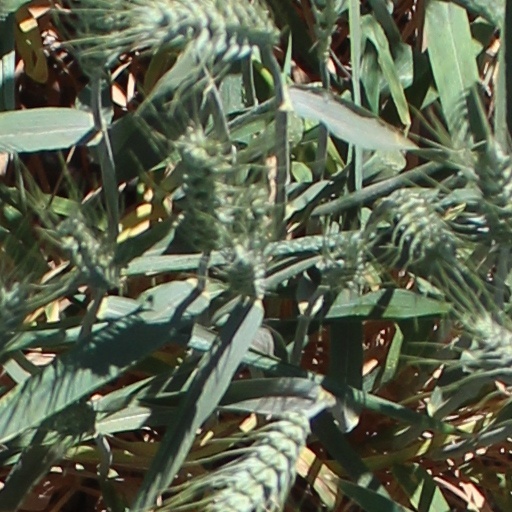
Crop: wheat